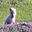
Label: fox